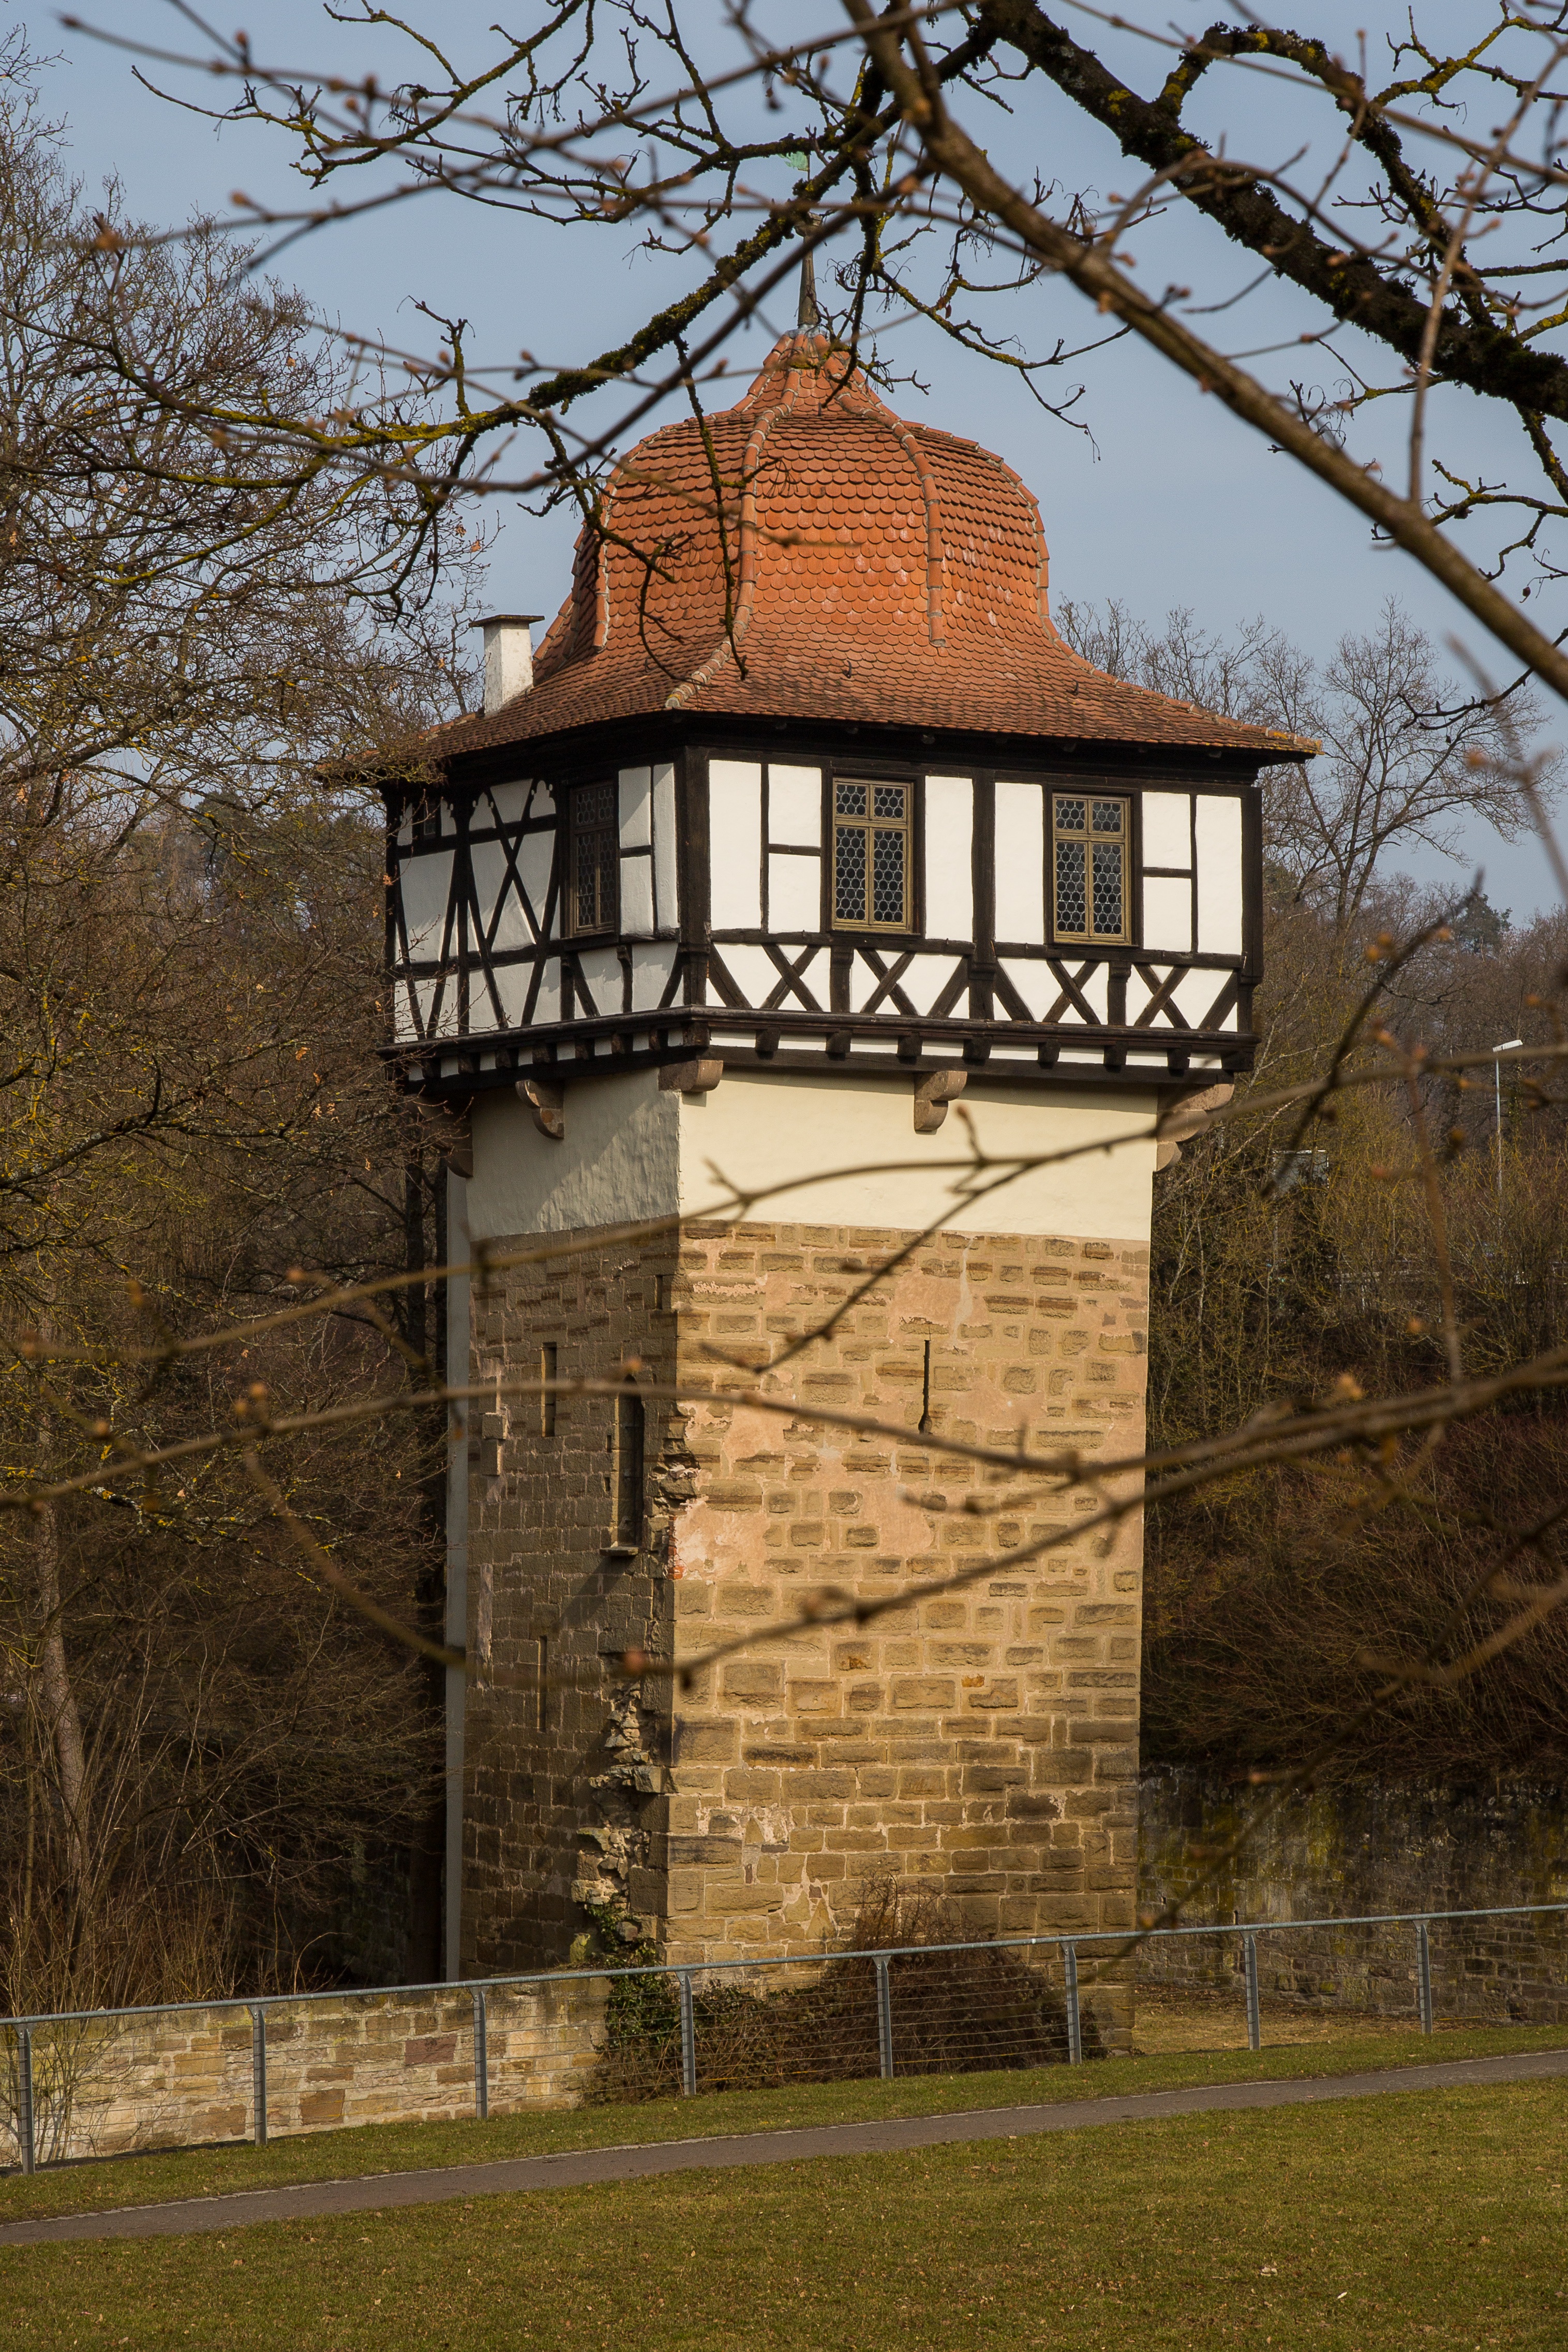
tree, house, building, tower, chapel, monastery, middle ages, rural area, truss, maulbronn, leicester abbey, fist tower